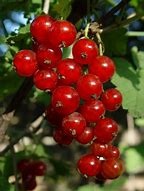
Label: redcurrant